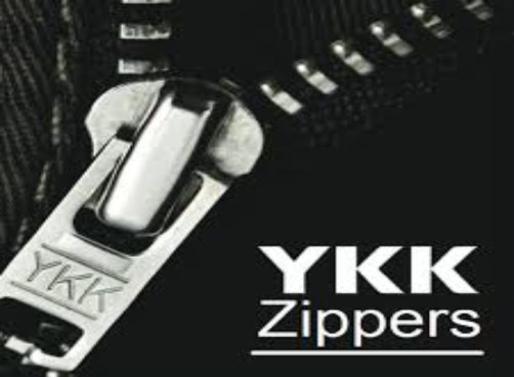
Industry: Necessities